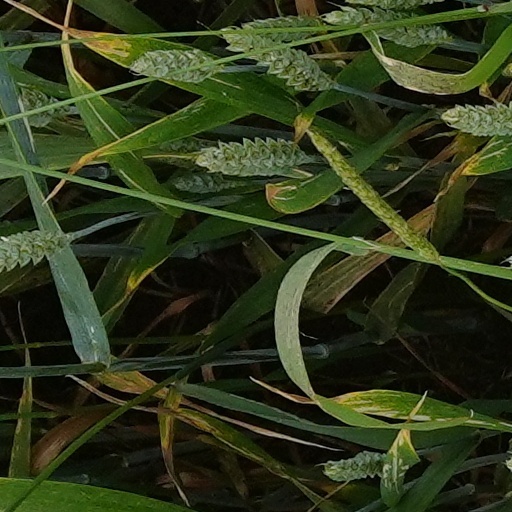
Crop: wheat